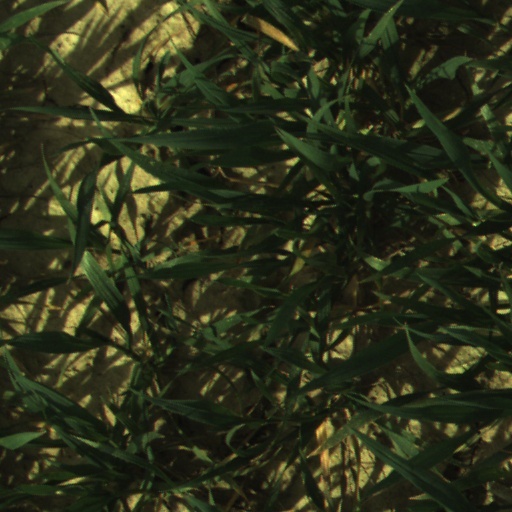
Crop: wheat